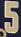
Number: 5